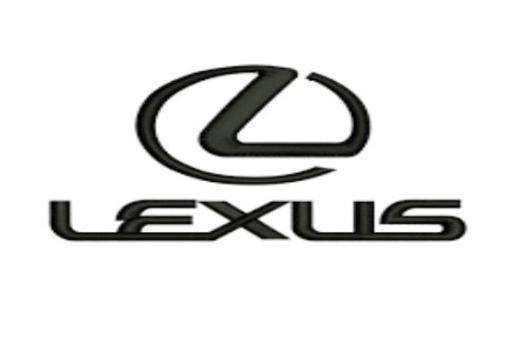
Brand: lexus-1
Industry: Transportation